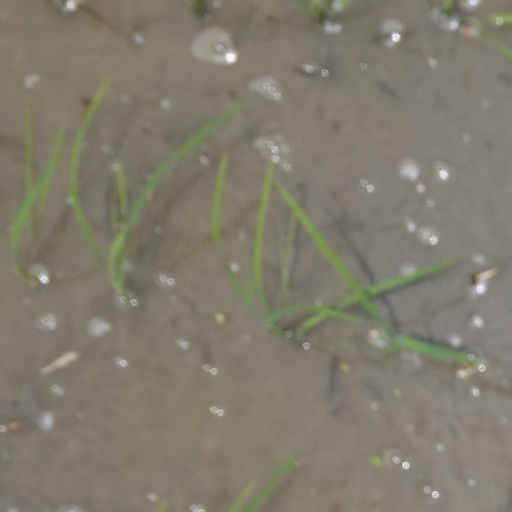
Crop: rice